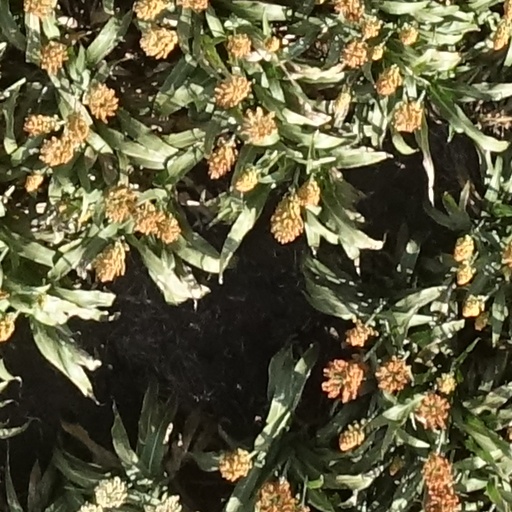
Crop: sorghum